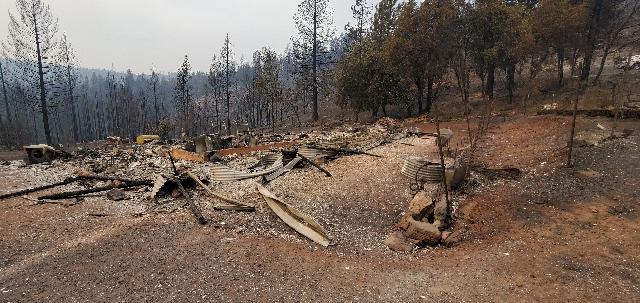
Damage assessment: destroyed